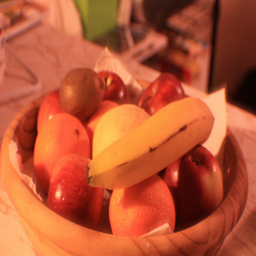
A wooden fruit bowl with assorted fruit in it.
a wooden bowl of apples a banana and a kiwi
A banana, oranges and apples in a bowl.
A bowl of assorted fruits on a table.
A bowl of fruit sitting on a table to include a banana, kiwi, apples, and oranges.